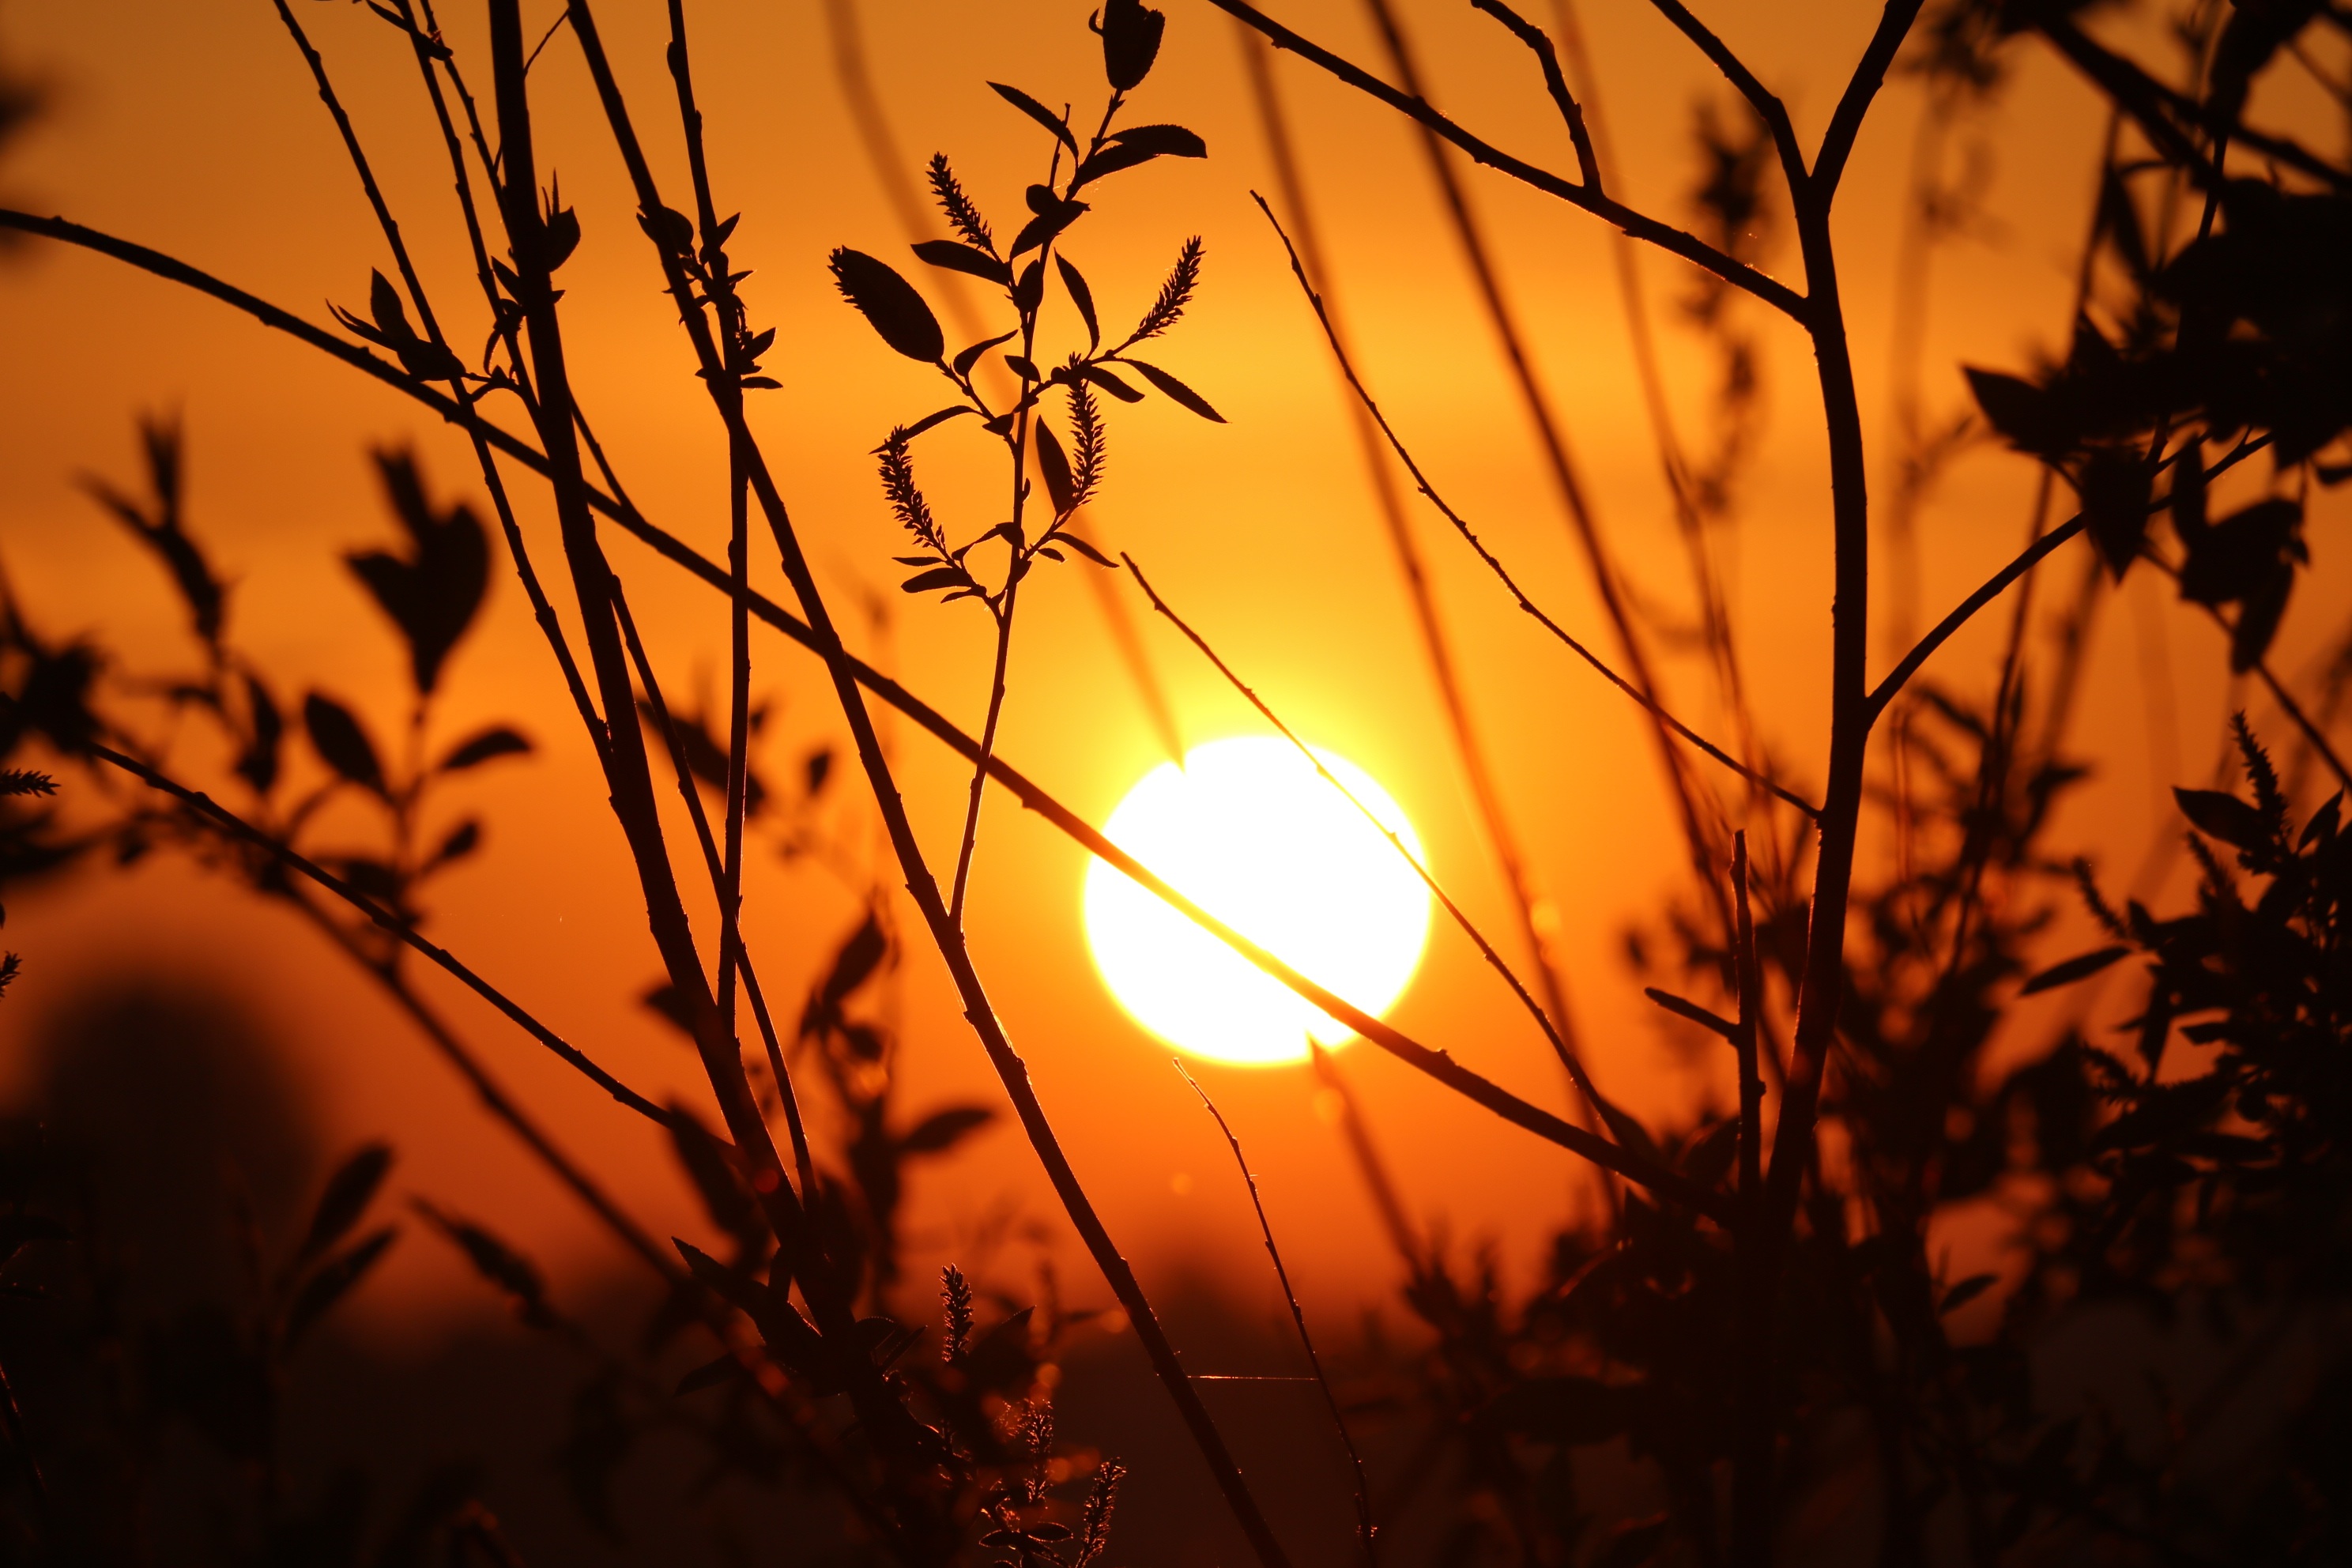
tree, nature, branch, light, plant, sky, sun, sunrise, sunset, meadow, sunlight, morning, leaf, flower, dawn, atmosphere, dusk, evening, orange, reflection, red, autumn, blade of grass, background, mood, morgenstimmung, back light, morgenrot, astronomical object, atmospheric phenomenon, plant stem